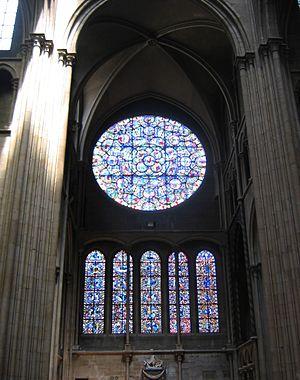
L’église Notre-Dame de Dijon, considérée comme un chef-d'œuvre d'architecture gothique du XIIIᵉ siècle, est située au cœur des 97 hectares du secteur sauvegardé de Dijon, inscrit depuis le 4 juillet 2015 au patrimoine mondial de l'UNESCO. Elle s'élève place Notre-Dame, à proximité du Palais des ducs et des États de Bourgogne et en face de la rue Musette. On estime que l'édifice actuel a été construit des années 1220 aux années 1250 environ.